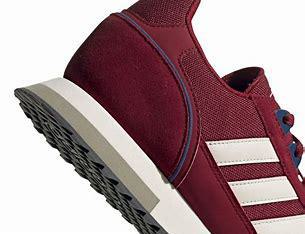
Brand: Adidas
Model: 8K 2020